Burhani Hospital

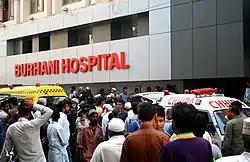

The Burhani Hospital is a not-for-profit hospital located on Tayebjee Road, Garikhata, Saddar Town, Karachi, Sindh, Pakistan.